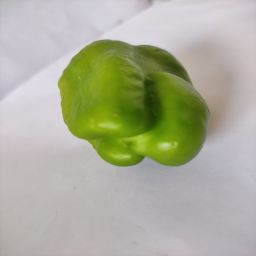
Crop: Bell Pepper
Quality: Unripe